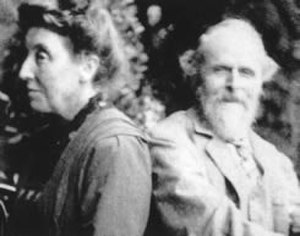
Evelyn De Morgan / Privatliv
Evelyn og William De Morgan
Evelyn De Morgan var en britisk maler, hvis værker blev inspireret den Prærafaelitiske bevægelse. Hun var tilhænger af Edward Burne-Jones. Hendes malerier udviser spiritualitet; brug af mytologiske, bibelske og litterære temaer; kvindernes rolle; lys og mørke som metaforer; liv og død; og allegorier af krig.